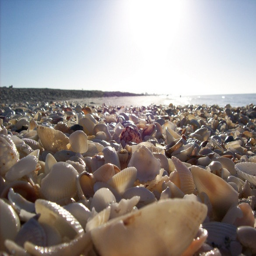
the famous seashells of miss ft .